Claude Auchinleck

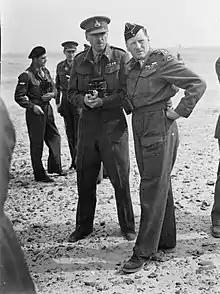
Major-General John "Jock" Campbell and General Sir Claude Auchinleck, Commander-in-Chief Middle East, in the Western Desert.

As Commander-in-Chief Middle East, Auchinleck, based in Cairo, held responsibility not just for North Africa but also for Persia and the Middle East. He launched an offensive in the Western Desert, Operation Crusader, in November 1941: despite some tactical reverses during the fighting which resulted in Auchinleck replacing the Eighth Army commander Alan Cunningham with Neil Ritchie, by the end of December the besieged garrison of Tobruk had been relieved and Rommel obliged to withdraw to El Agheila. Auchinleck appears to have believed that the enemy had been defeated, writing on 12 January 1942 that the Axis forces were "beginning to feel the strain" and were "hard pressed".